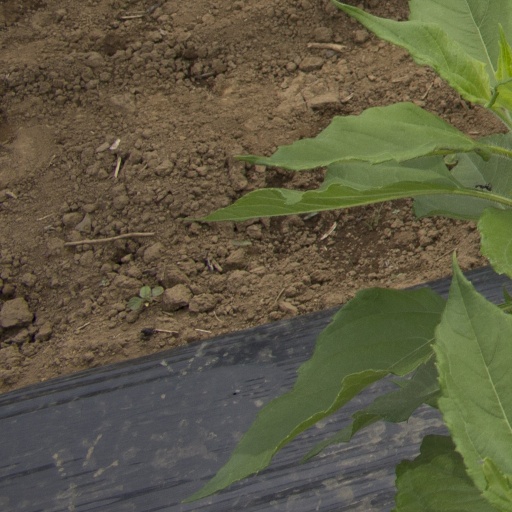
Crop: Jerusalem artichoke